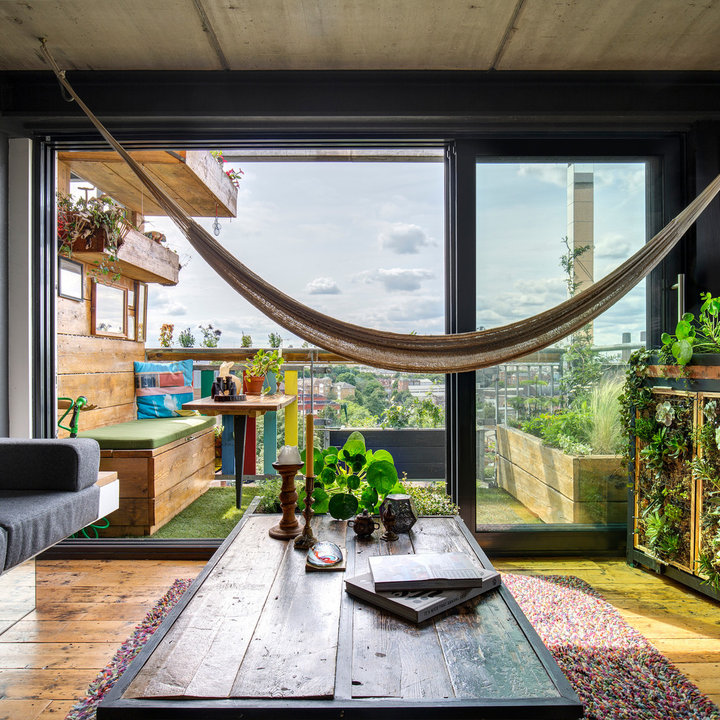
Style: Industrial